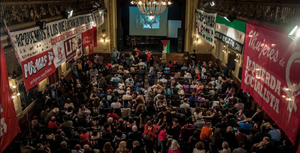
Le Front des travailleurs a annoncé en 2014 sa transformation en parti trotskyste, le Parti de la démocratie ouvrière.
L'Unité Internationale des Travailleurs est une organisation socialiste révolutionnaire mondiale, se voulant continuatrice du legs de Léon Trotsky et Nahuel Moreno. Elle possède des sections en Europe, l'Asie et dans une grande part de l'Amérique.